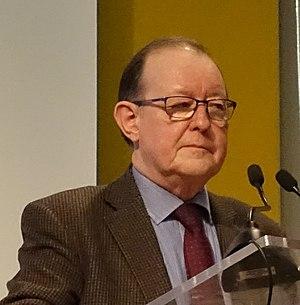
Gérard Raulet en mars 2018 à Bordeaux
Gérard Raulet, né le 9 août 1949 à Épernay, est un philosophe, germaniste et traducteur français. Spécialiste notamment des pensées d'Herbert Marcuse et d'Ernst Bloch, il en a également été traducteur et commentateur.